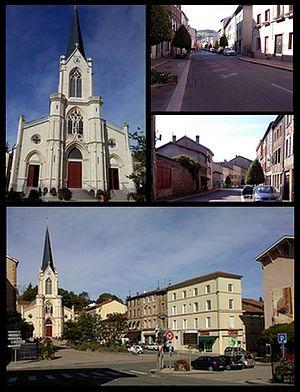
Pontcharra sur Turdine (Rhône)
Pontcharra-sur-Turdine est une ancienne commune française située dans le département du Rhône en région Auvergne-Rhône-Alpes. Le 1ᵉʳ janvier 2019, elle devient une commune déléguée de Vindry-sur-Turdine.